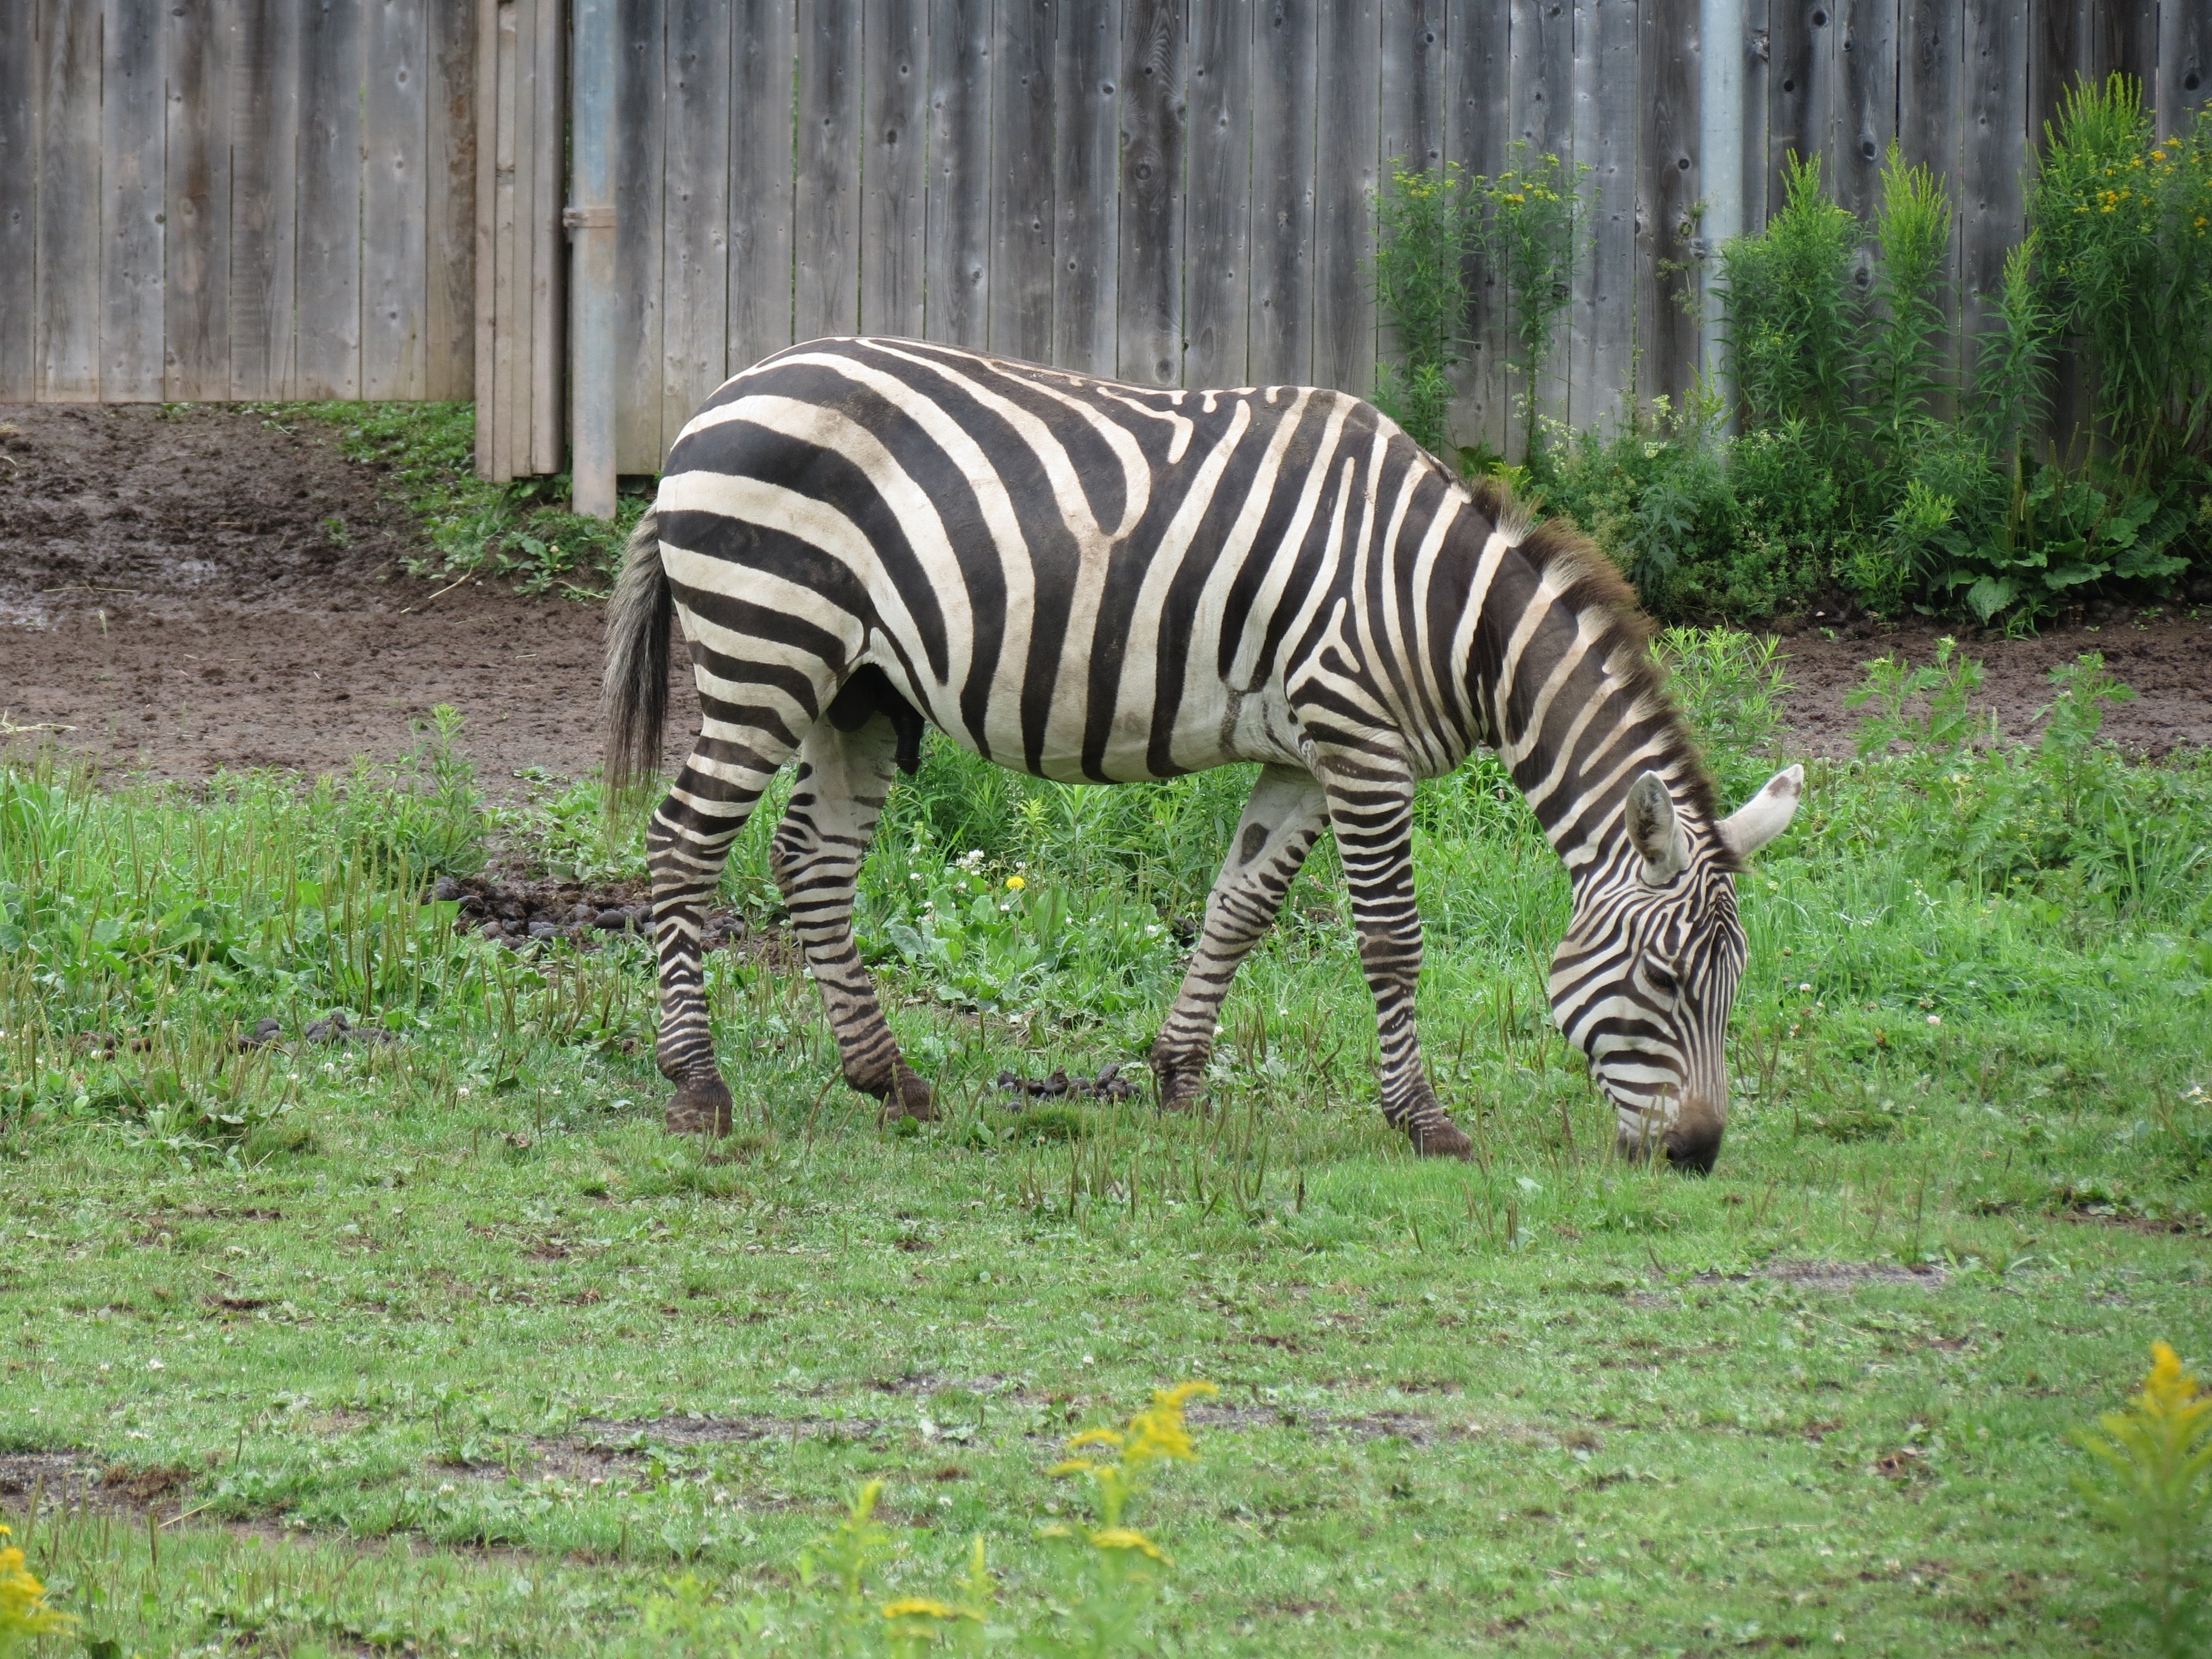
wildlife, zoo, mammal, fauna, savanna, zebra, grassland, safari, african animals, horse like mammal